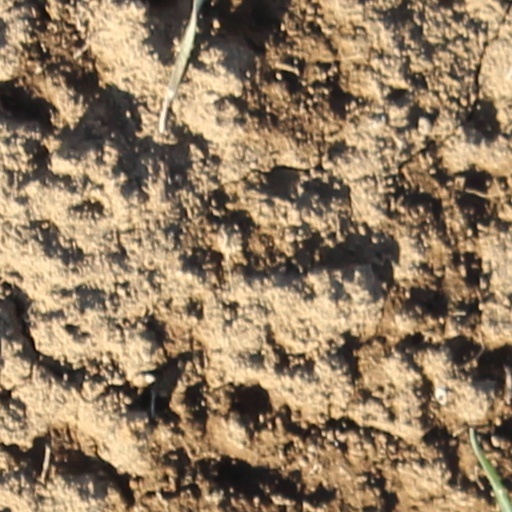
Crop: wheat